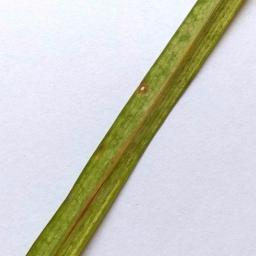
Label: Rice___Leaf_Blast